Banksia laricina

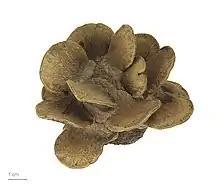
"Banksia laricina" - MHNT

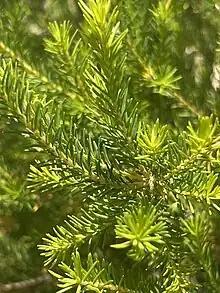
Foliage

Banksia laricina, commonly known as the rose banksia, is a species of shrub that is endemic to southwestern Western Australia. It has crowded, linear leaves with a short point on the tip, golden brown flowers with a bright yellow style and prominent egg-shaped follicles.